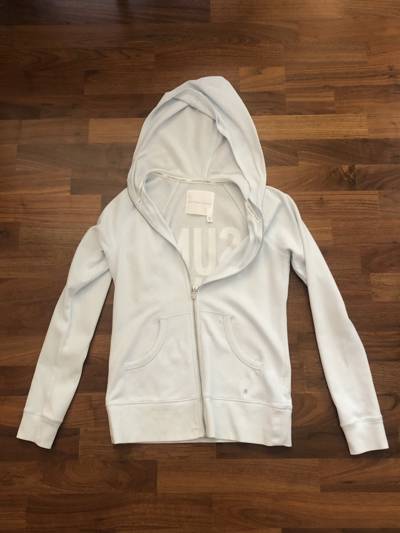
Waste category: clothes